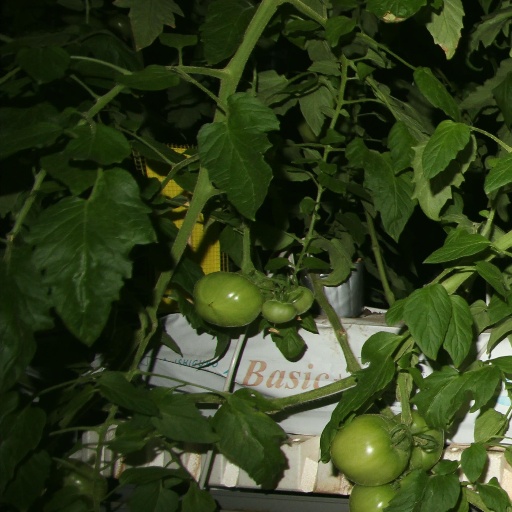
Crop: tomato